Common cuttlefish

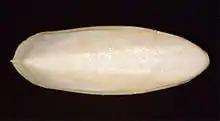
The cuttlebone of a cuttlefish. This is the largest hard part of a cuttlefish, maintaining the rigidity of its body.

The common cuttlefish is one of the largest species of cuttlefish with a mantle length reaching up to 45 cm and a mass of 4 kg on a presumed male, although this is for an exceptional specimen in temperate waters; specimens in subtropical waters rarely surpass a mantle length of 30 cm and 2 kg in mass. The mantle houses the reproductive and digestive tracts of the cuttlefish and is also home to an internal shell called the cuttlebone, located on the dorsal side of the animal. The common cuttlefish has two highly developed eyes, eight arms which are located around the mouth and are used to hold and manipulate prey, two specialized feeding tentacles which are used to ambush prey, and a beak housing a radula used in breaking down and consuming their (often armored) prey. Cuttlefish move by undulating fins on the periphery of their mantle, but when startled they often jet away using a siphon, inking in the process.